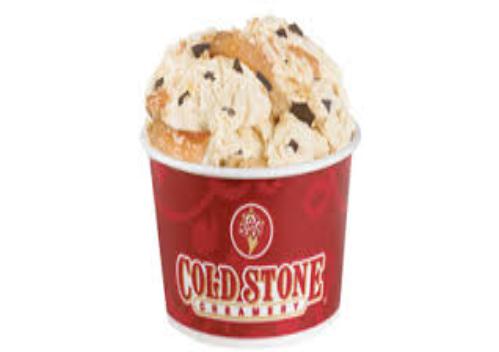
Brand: Cold Stone Creamery
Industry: Food